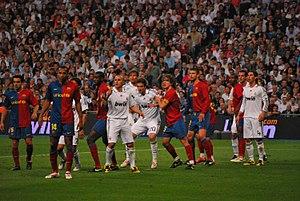
Le Real Madrid Club de Fútbol, plus connu sous le nom de Real Madrid ou simplement Real, est un club professionnel espagnol de football, basé à Madrid. Vainqueur de très nombreux titres nationaux et internationaux, il a reçu de la Fédération internationale de football association le titre honorifique de plus grand club du XXᵉ siècle.
La section football du FC Barcelone est un club de football espagnol fondé en 1899, basé à Barcelone et qui évolue dans le championnat d'Espagne de football.
Carlos Puyol i Saforcada, né le 13 avril 1978 à La Pobla de Segur est un footballeur international espagnol. Il évolue au poste de défenseur du milieu des années 1990 au milieu des années 2010. Il est reconnu comme un des meilleurs joueurs à son poste des années 2000. Il a mis fin à sa carrière en 2014.
El Clásico español ou El Clàssic espanyol, appelé aussi le Derby espagnol, est un terme qui désigne le match de football opposant les deux clubs espagnols du Real Madrid et du FC Barcelone.